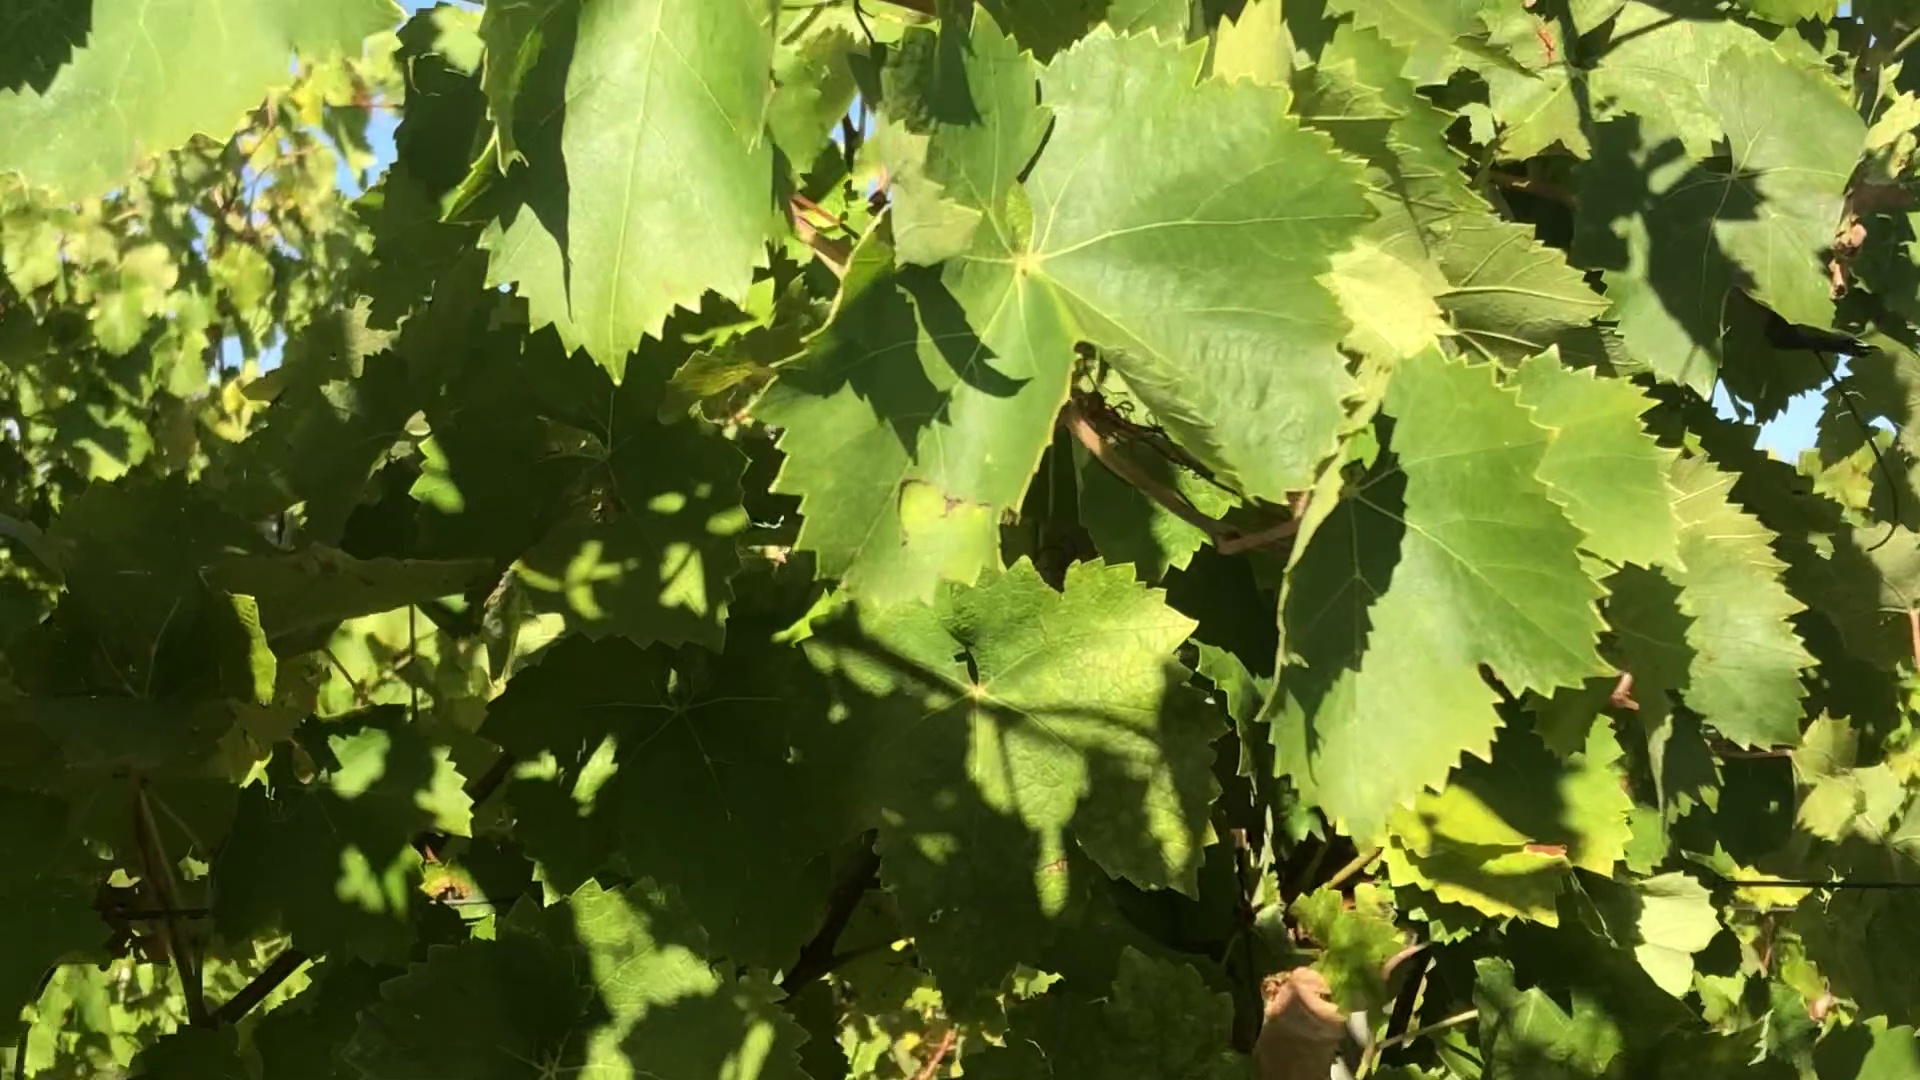
Label: healthy